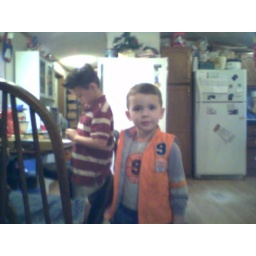
boy in kitchen in Sand Lake